Ben Martin (American football)

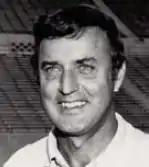

Benjamin S. Martin (June 27, 1921 – July 24, 2004) was an American college football player and coach. He served as the head football coach at the University of Virginia from 1956 to 1957 and the United States Air Force Academy from 1958 to 1977, compiling a career head coaching record of .